Haarlem Guild of St. Luke

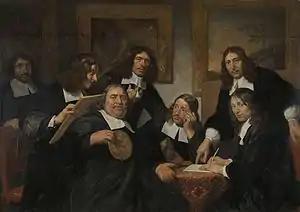
The Governors of the Haarlem Guild of St Luke in 1675. Salomon's son Jan de Bray painted himself second from the left.

Unfortunately the Haarlem St Lucasgilde archives fell into disarray between the period that the guilds were dissolved in Haarlem (1795) and 1860. Through the years historians have attempted to make lists of archival records, using the personal archives of the de Bray family (most notably from Salomon de Bray in the 1630s) and the van der Vinne family (most notably Vincent Laurensz van der Vinne from the 1650s) and thanks mostly to the efforts of Adriaan van der Willigen Pz. in 1866 and 1870. A recent inventory by Hessel Miedema has helped to give insight into the remains, while the Haarlem archives have been able to buy back lost records from enthusiastic researchers of the 19th century who never returned borrowed materials.